Lillian Herstein

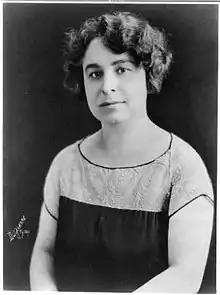

Lillian Herstein (April 2, 1886 – August 9, 1983) was an American labor organizer and public school teacher based in Chicago, Illinois. She was a founder of the Farmer Labor Party and in 1932 ran for Congress on its ticket. In the 1930s, she was considered one of the most influential women in the American labor movement and was appointed by President Franklin Roosevelt to serve on the U.S. delegation to an International Labour Organization meeting in Europe.